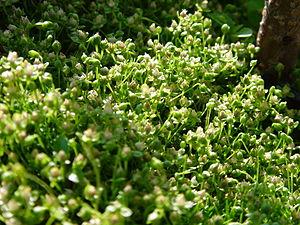
La Sagine couchée est une plante vivace du genre Sagina et de la famille des Caryophyllaceae. Cette espèce est assez répandue sur l'ensemble de l'hémisphère nord. Elle forme un tapis dense et est typique des interstices des rues pavées.